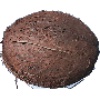
Label: Cocos 1